Dominican Republic

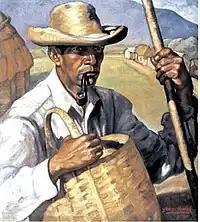
Campesino cibaeño, 1941 (Museo de Arte Moderno, Santo Domingo)

In a 2022 population survey, 71.7% self-identified as Mixed (Indio 34.2%, Moreno 26.1%, Mestizo 7.7%, Mulatto 3.8%), 18.7% as White, 7.4% as Black, and 0.3% as "Other". According to recent genealogical DNA studies of the Dominican population, the genetic makeup is predominantly European and Sub-Saharan African, with a lesser degree of Indigenous ancestry. The average Dominican DNA of the founder population is estimated to be 73% European, 10% Native, and 17% African. After the Haitian and Afro-Caribbean migrations the overall percentage changed to 57% European, 8% Native and 35% African. Due to mixed race Dominicans (and most Dominicans in general) being a mix of mainly European and African, with lesser amounts of Indigenous ancestry, they could be described as ""Mulatto"" or ""Tri-racial"". Dominican Republic have several informal terms to loosely describe a person's degree of racial admixture, Mestizo means any type of mixed ancestry unlike in other Latin American countries it describes specifically a European/native mix, "Indio" describes mixed race people whose skin color is between white and black.